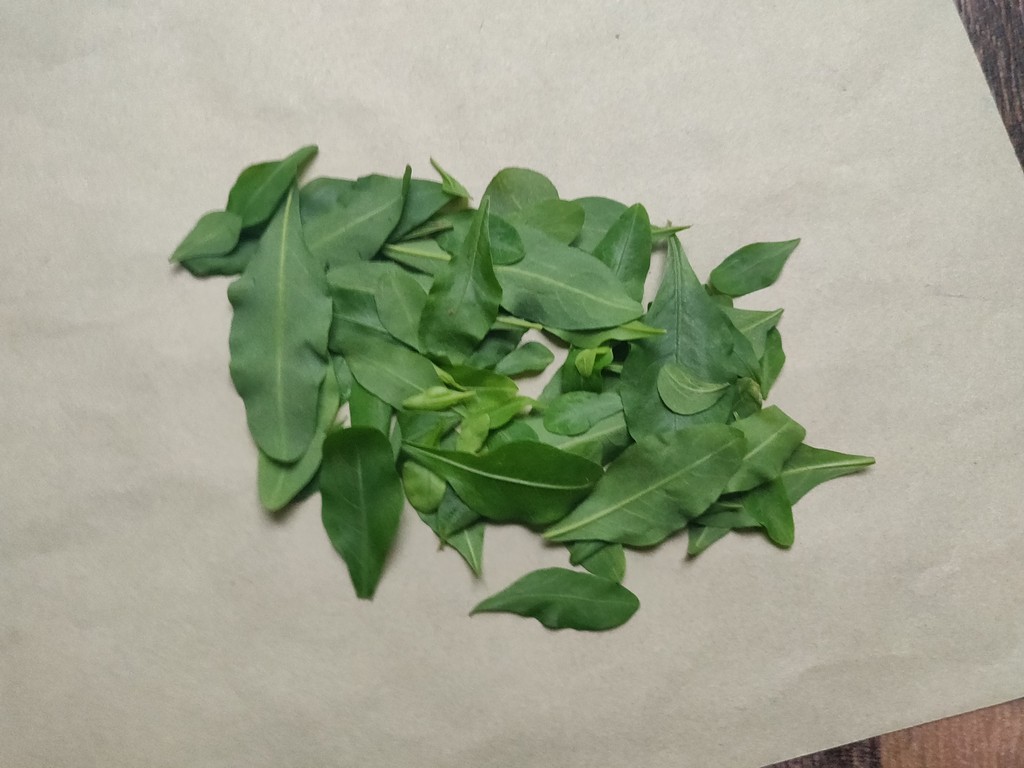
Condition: Healthy
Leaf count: multiple
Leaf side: unknown